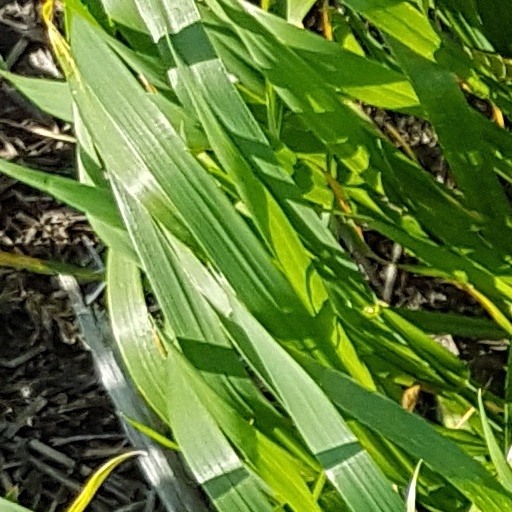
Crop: wheat